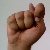
The image shows a hand gesture representing the letter 'T' in Indian Sign Language.